Prusias ad Hypium

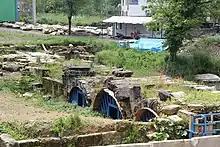
The "Roman bridge" under reconstruction

A 74 BC-built -long three-arched bridge is located outside the city walls in the west, crossing the river Hypius (modern-day "Melen" is one of the oldest intact bridges in Turkey built by the Roman Empire). The total length of the "Roman bridge" is . It is wide and high. It is made of white marble blocks without using any mortar. The original length of the bridge was . The restoration of the bridge, after a flood ruined its pavement, was completed in 2019.